Kongen af Danmark (confectionery)

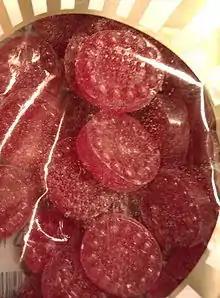
Kongen af Danmark candy.

Kongen af Danmark (Danish for "King of Denmark") is a type of hard candy with an aniseed flavour. The candy was previously eaten as a cure for cough and for general "chest pains".